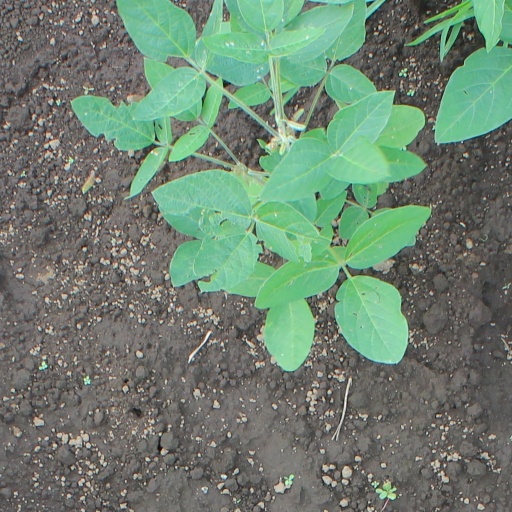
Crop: soybean